Daisy Cave

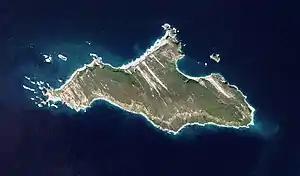
San Miguel Island, home to the Daisy Cave.

The first excavations of the Daisy Cave are estimated to have occurred around the early 1900s. These initial excavations are not well documented, nor well executed; therefore, the 1967 excavation led by Charles Rozaire is largely considered to be the first true scientific excavation. Rozaire (curator of archeology at the Los Angeles County Museum of Natural History) and his team excavated about 20% of the deposits within the Daisy Cave, but the technology at the time would hardly lend credence to the true age and significance of his findings. Within this first excavation, the remains of about 26 people were found, as well as other various artifacts and remains.